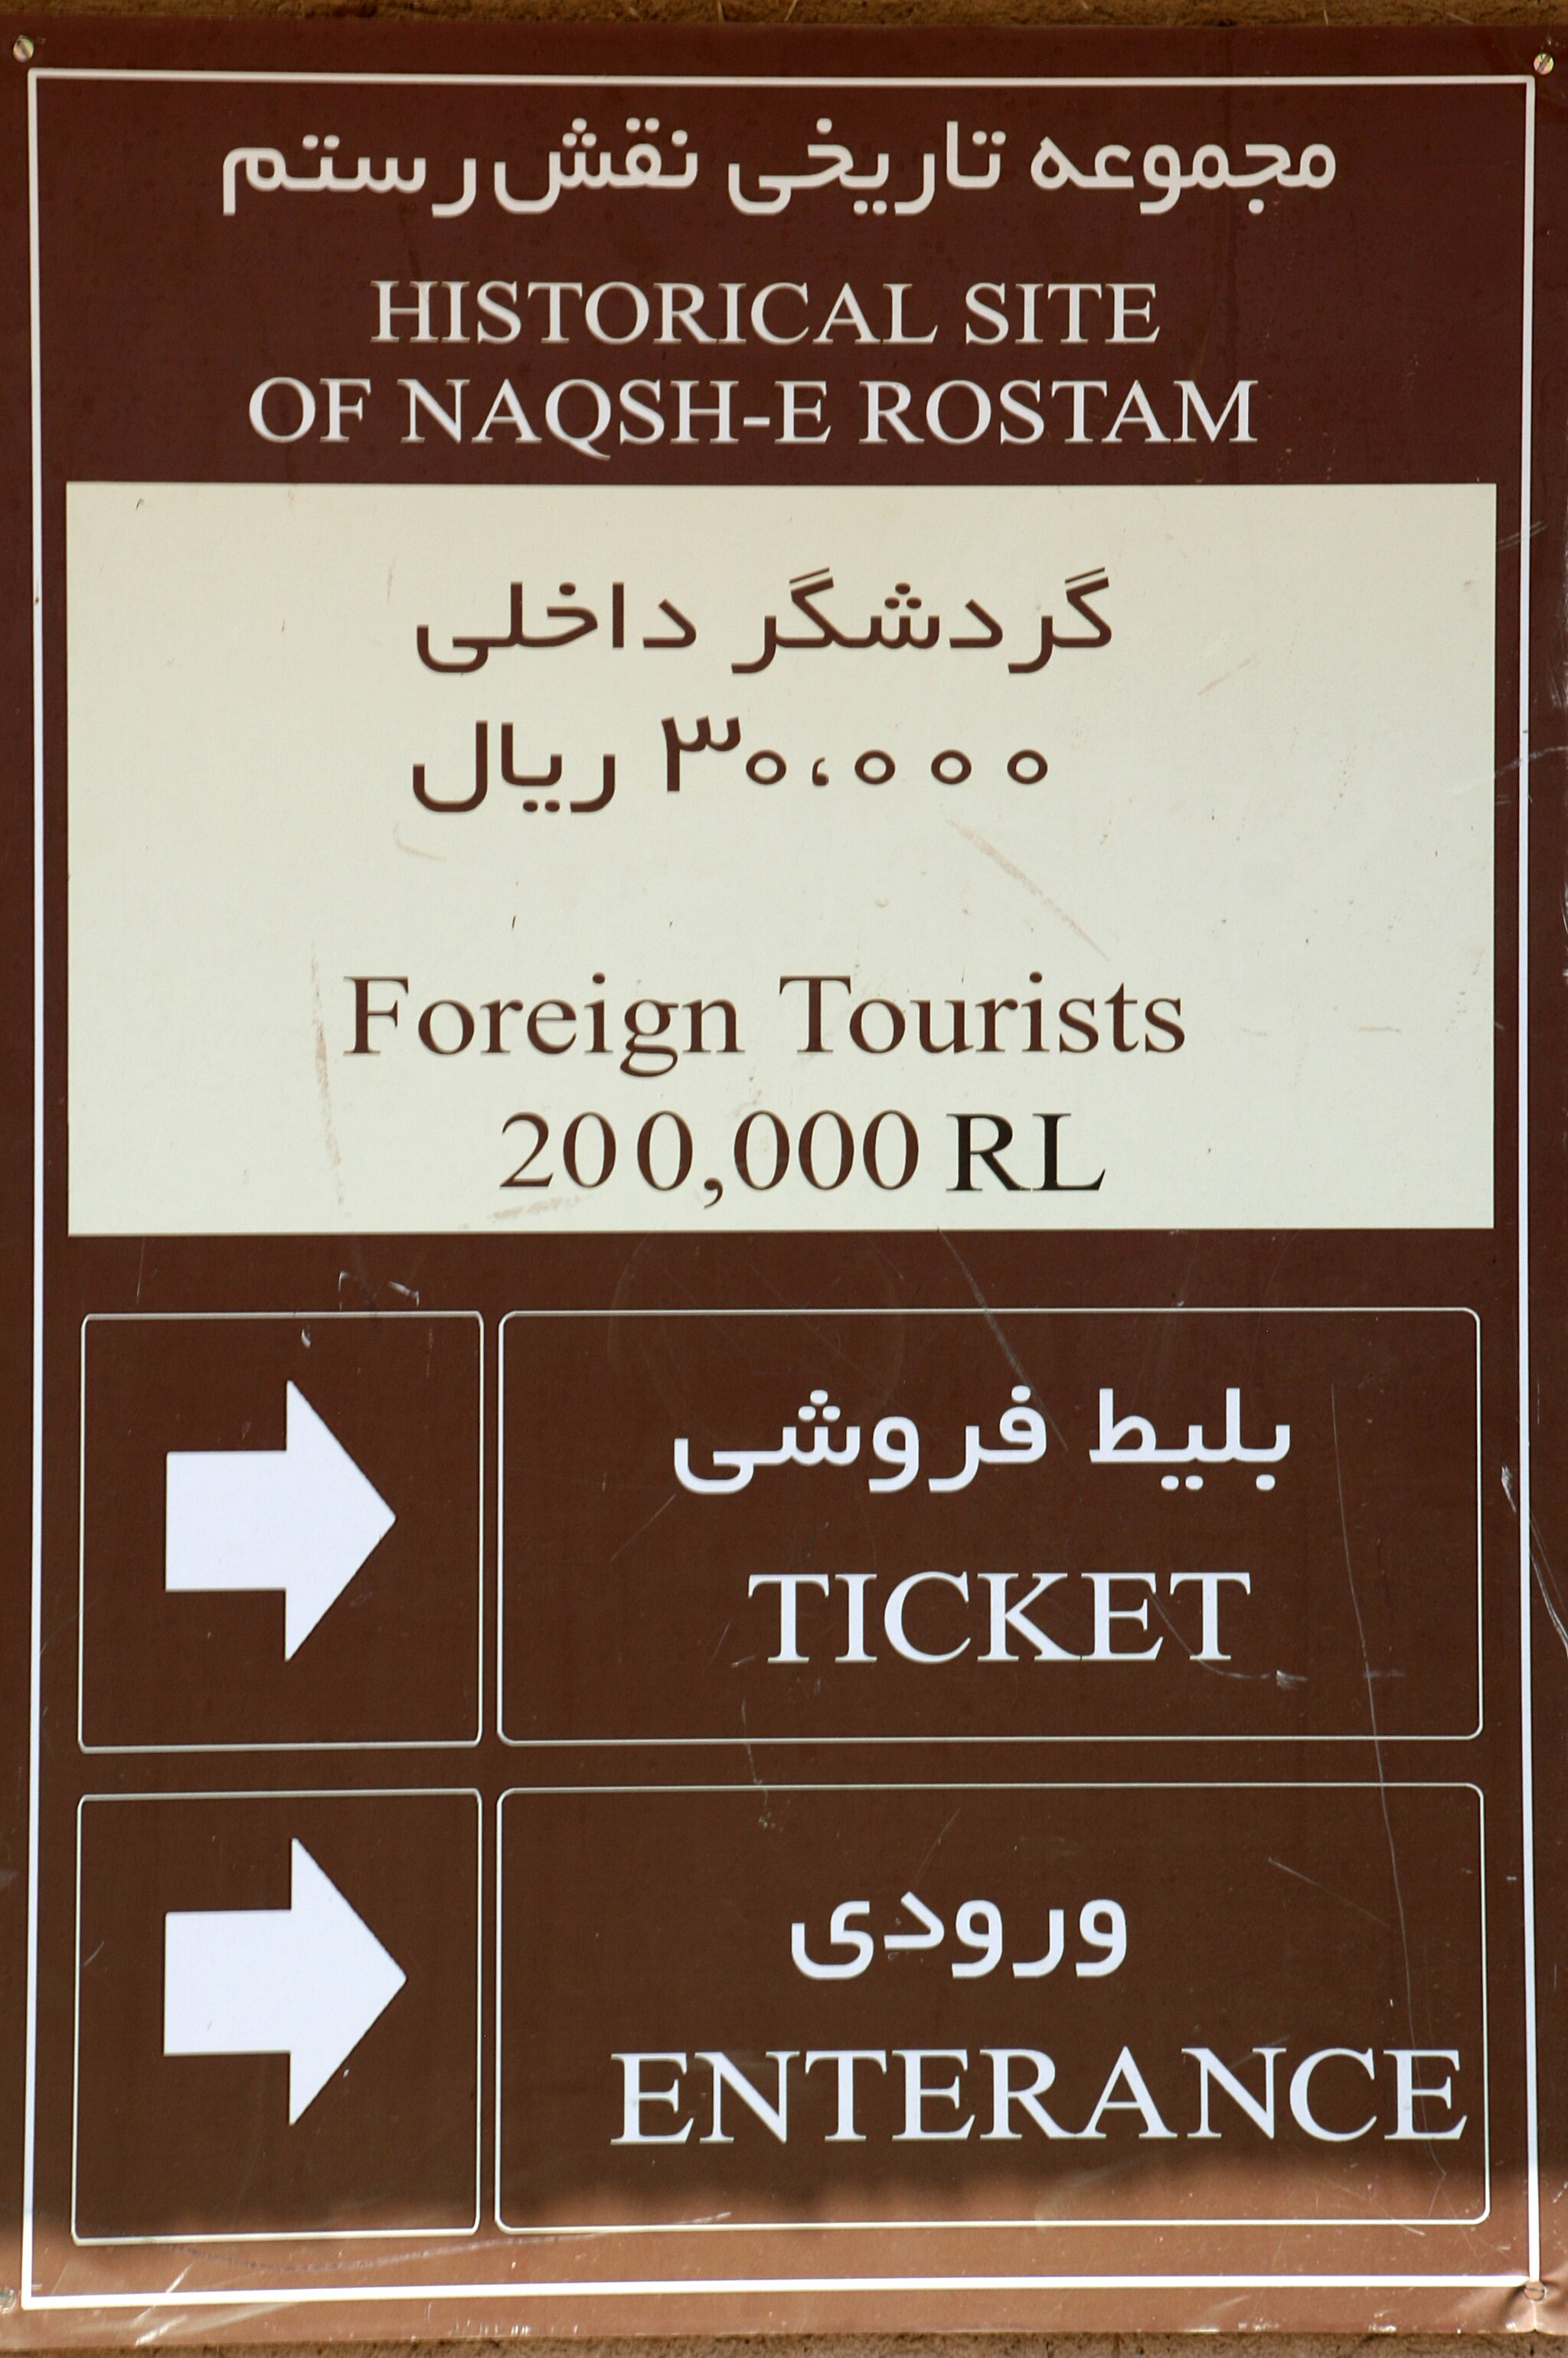
Title: Irnp084-Grobowce Naqsh-E Rustam
Description: Iran in 2018 (photographed by Wojciech Kocot)
Date: 12 January 2018
Categories: Naqsh-e Rustam, Uploaded with pattypan, Self-published work, Iran in 2018 (photographed by Wojciech Kocot)